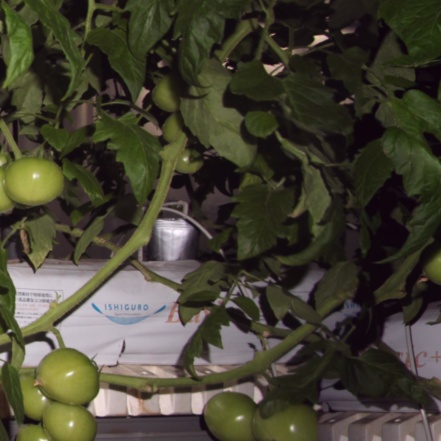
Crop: tomato